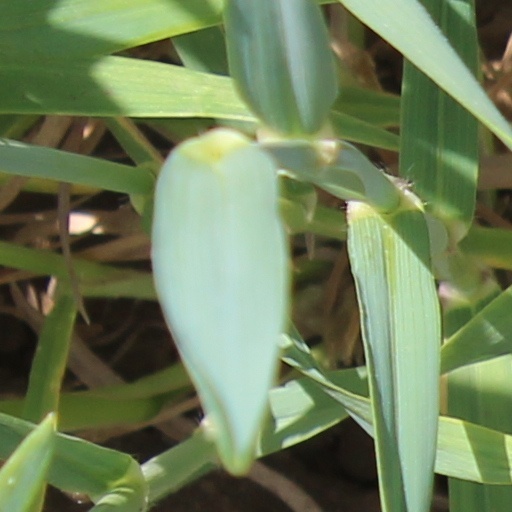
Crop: wheat